SuperDrive

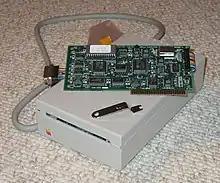
Apple II 3.5 Disk Controller Card & Apple SuperDrive

file formats, using PC Exchange or other software, unlike the 400 KB and 800 KB drives. This was made possible as the SuperDrive now utilitized the same MFM (Modified Frequency Modulation) encoding scheme used by the IBM PC, yet still retained backward compatibility with Apple's variable-speed zoned CAV scheme and group coded recording encoding format, so it could continue to read Macintosh MFS, HFS and Apple II ProDOS formats on 400/800 KB disks.